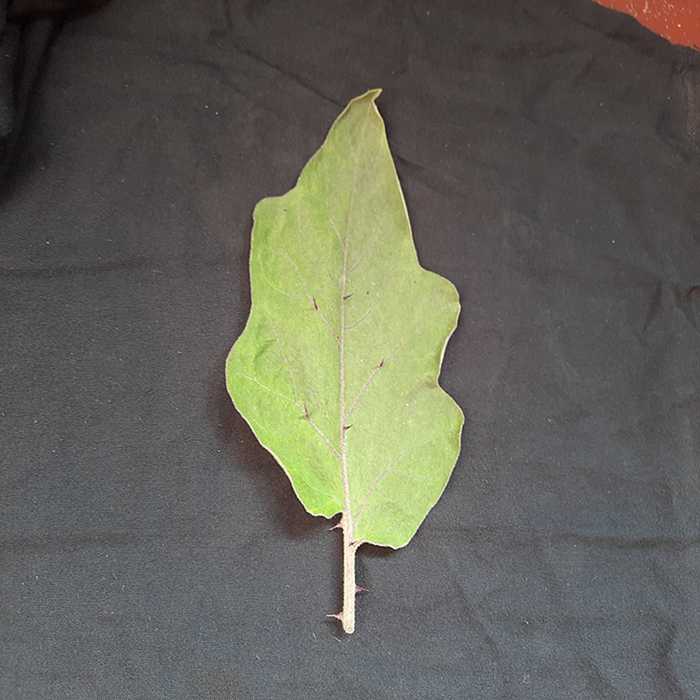
Plant: Eggplant
Label: Eggplant fresh leaf